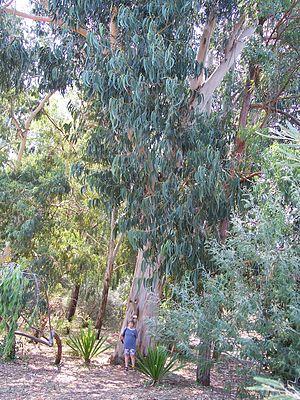
L’Eucalyptus commun ou Gommier bleu est un arbre sempervirent de la famille des Myrtaceae originaire d'Australie. Il est largement cultivé et peut croître jusqu'à 30-55 m de haut.